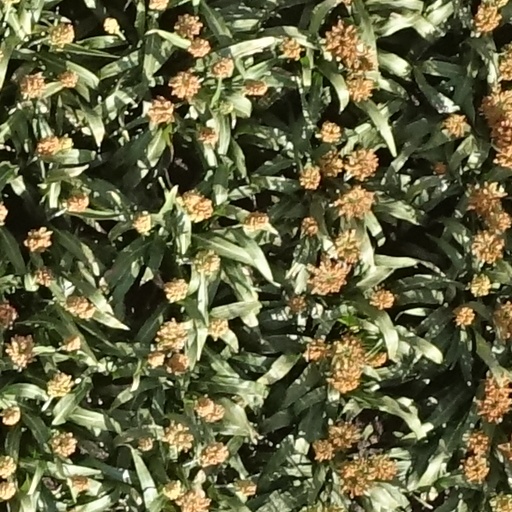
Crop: sorghum